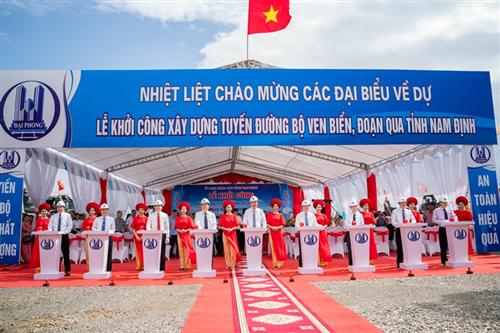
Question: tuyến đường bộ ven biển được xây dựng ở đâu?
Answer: tỉnh nam định